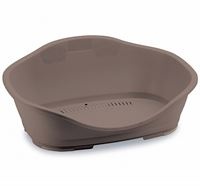
Stefanplast Sleeper 1 Dove Grey
The Stefanplast Sleeper Pet Beds comes in a variety of sizes and colours to suit your pet's needs. The Stefanplast Sleeper 1 is wide and spacious, your furry friend will find no trouble napping inside. It also has non-slip tabs inserted at the base to prevent the sleeper bed from slipping and sliding. The Sleeper 1 is also equipped with air slits on the base to facilitate ventilation and reduce the heat accumulated in the bed while your pet is all snuggled up inside. Moreover, the Sleeper 1 is waterproof, hygienic and easy to clean. Stefanplast Sleeper range of Pet Beds are made entirely with high quality plastic in Italy. (56.5x42x24.2h)cm
Brand: Stefanplast
Category: Animals & Pet Supplies > Pet Supplies > Pet Beds > Baskets